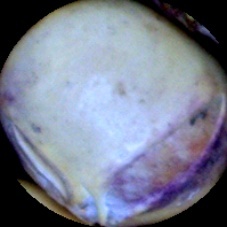
Label: Spotted